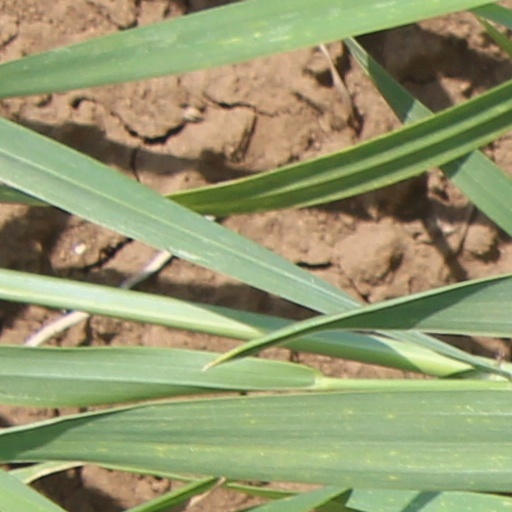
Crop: wheat